Kilsby Jones

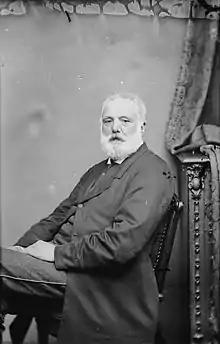
Revd James Rhys Kilsby Jones (1813-89) NLW3365076

Jones preached in Welsh or English, had a reputation as a lecturer, and employed a biting wit. His best-known subjects were "Vicar Prichard", John Penry, and "Self-made Men". He was a resolute enemy of the church establishment in Wales, and a Liberal.